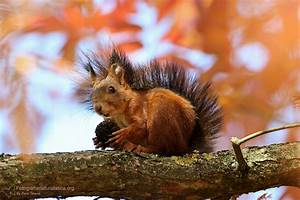
Label: scoiattolo